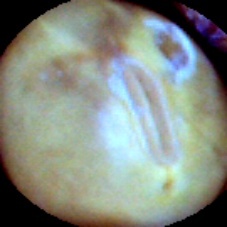
Label: Skin-damaged